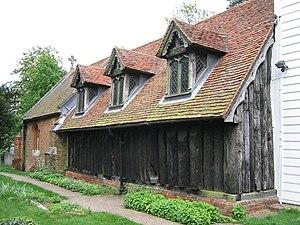
Une stavkirke ou stavkyrkje est une église médiévale en bois typique de la Norvège, bien que des fouilles laissent penser que d'autres églises de ce type aient pu exister ailleurs en Europe du Nord. On a répertorié environ 1 300 églises médiévales, dont 28 ont été sauvegardées en Norvège. On les appelle en français les « églises en bois debout » car des mâts ou poteaux sont utilisés pour soutenir le toit et l'élévation de la nef, mais aussi élever les murs.
Une construction en bois est une construction réalisée en bois de construction, un matériau souvent promu pour sa résistance au feu et pour sa faible empreinte carbone.